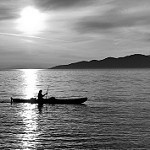
Label: B & W